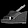
Label: Sandal